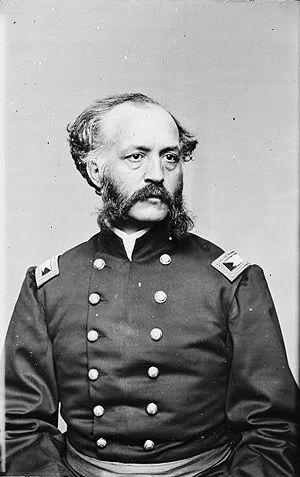
Hiram Berdan est un ingénieur américain, inventeur et militaire, tireur d'élite de renommée mondiale, et élément moteur et colonel commandant des célèbres régiments de tireurs d'élite volontaires des États-Unis pendant la guerre de Sécession. Il est l'inventeur du fusil Berdan, de la cartouche à percussion Berdan et de nombreuses autres armes et accessoires.